Religion in Sudan

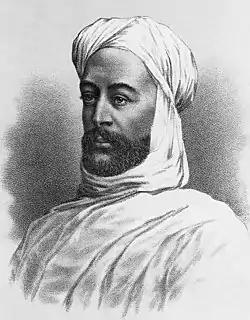
Muhammad Ahmad

The Khatmiyyah had its center in the southern section of Ash Sharqi State and its greatest following in eastern Sudan and in portions of the riverine area. The Mirghani family were able to turn the Khatmiyyah into a political power base, despite its broad geographical distribution, because of the tight control they exercised over their followers. Moreover, gifts from followers over the years have given the family and the order the wealth to organize politically. This power did not equal, however, that of the Mirghanis' principal rival, the Ansar, or followers of the Mahdi, whose present-day leader was Sadiq al-Mahdi, the great-grandson of Muhammad Ahmad, who drove the Egyptian administration from Sudan in 1885.